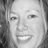
Emotion: surprise